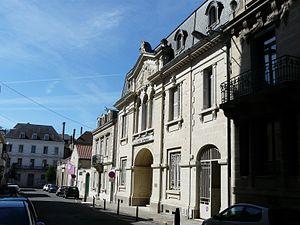
Le théâtre le Palace, 15 rue Bodin, Périgueux, Dordogne, France.
Le Palace est une salle de spectacle française située à Périgueux, dans le département de la Dordogne.
Périgueux est une commune française, la plus peuplée du Périgord, située dans le centre-est de la région Nouvelle-Aquitaine. Chef-lieu du département de la Dordogne depuis 1791, la commune compte 29 966 habitants en 2017, pour une aire urbaine totalisant plus de 103 000 habitants la même année. L'unité urbaine de Périgueux est la 96ᵉ unité urbaine la plus peuplée de France.